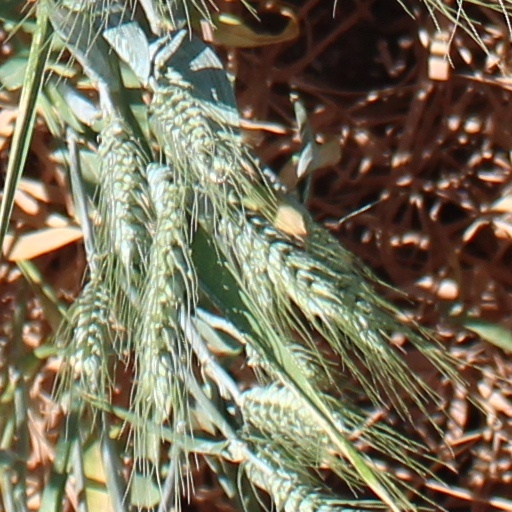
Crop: wheat